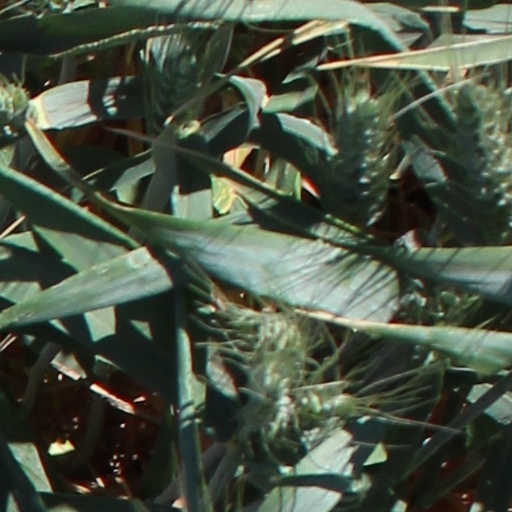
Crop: wheat